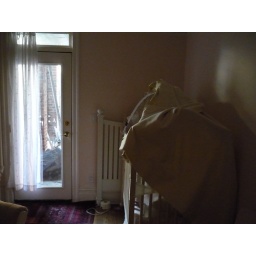
Ground floor bedroom 2 (twin can be put in here)